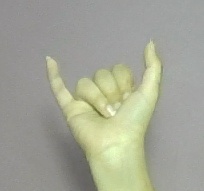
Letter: ya